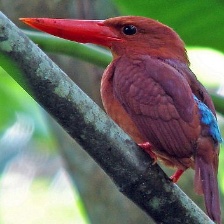
Species: RUDY KINGFISHER
Scientific name: HALCYON COROMANDA